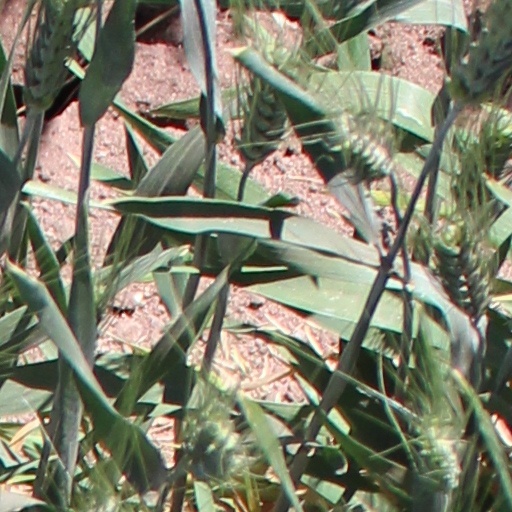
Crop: wheat